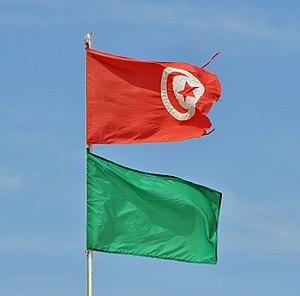
Drapeau tunisien